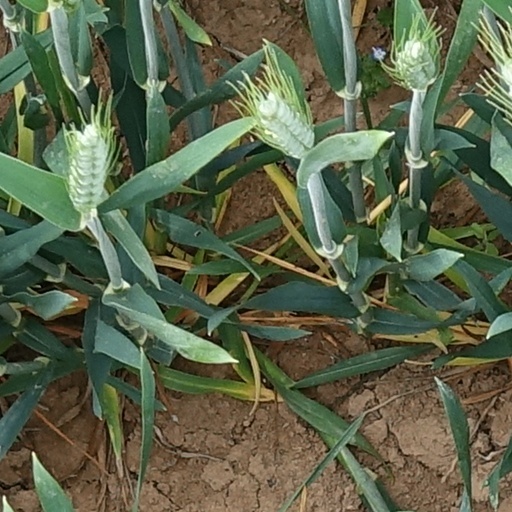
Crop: wheat